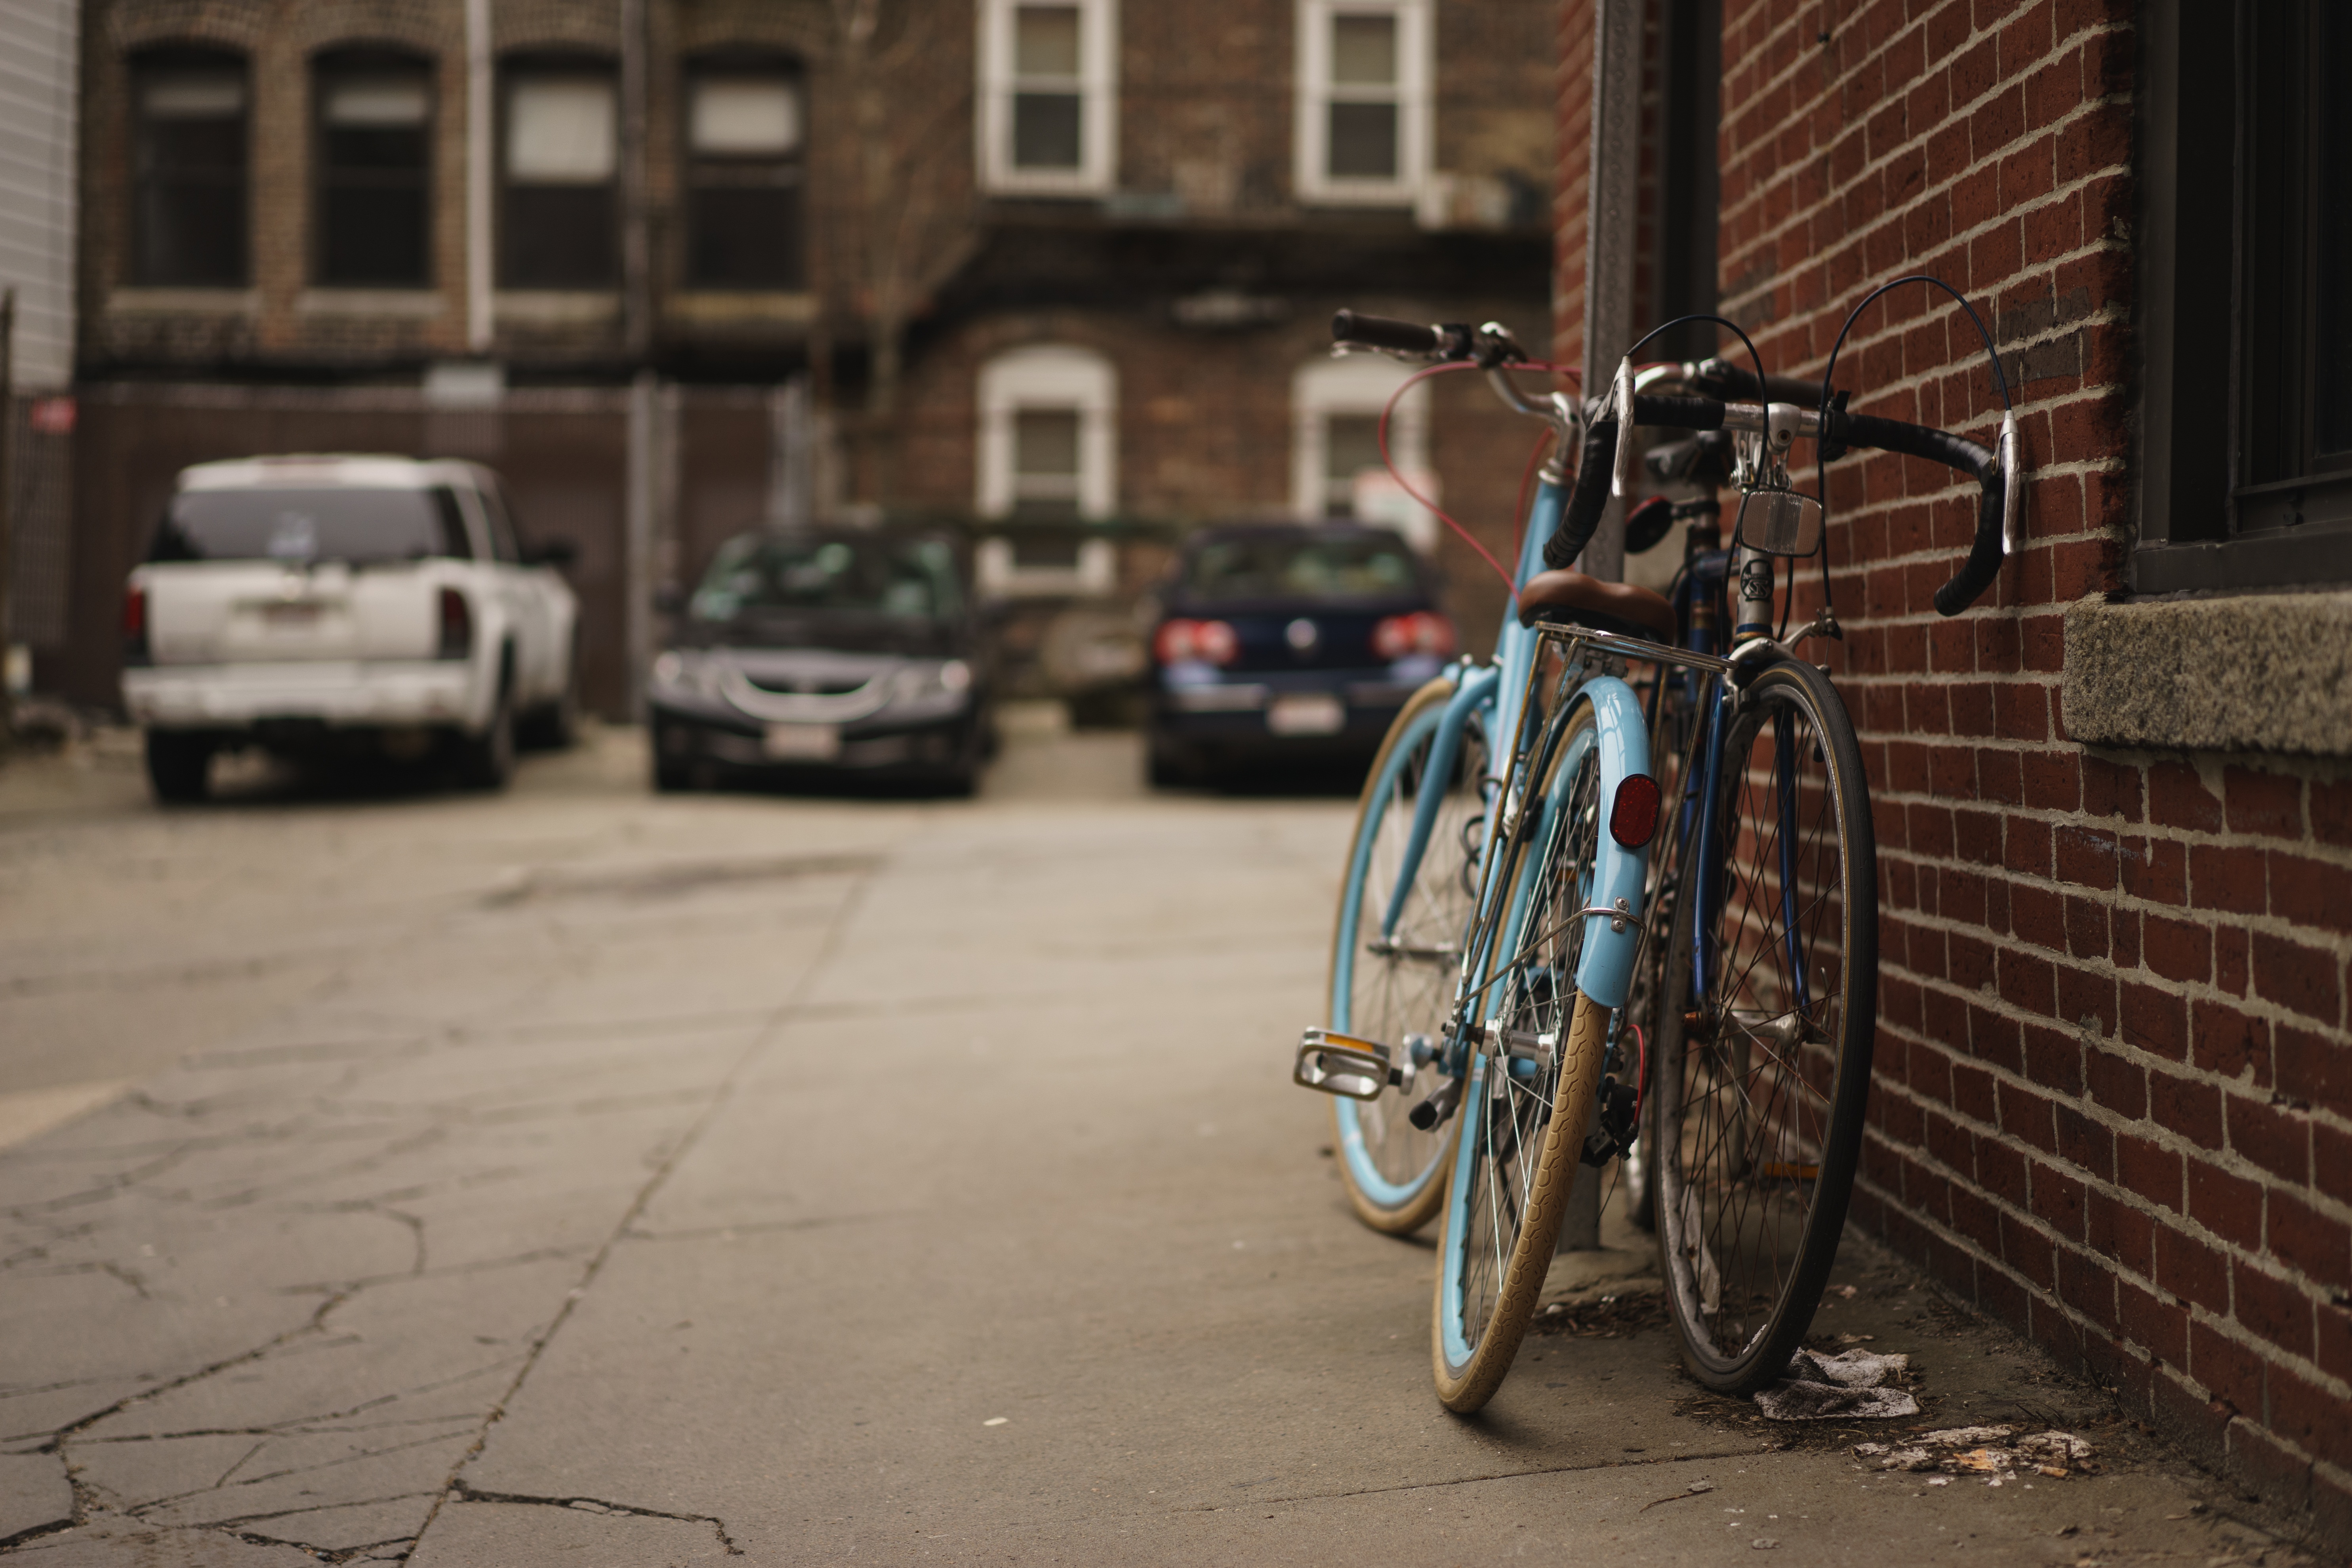
bicycle, road, lane, vehicle, street, urban area, cycling, infrastructure, sports equipment